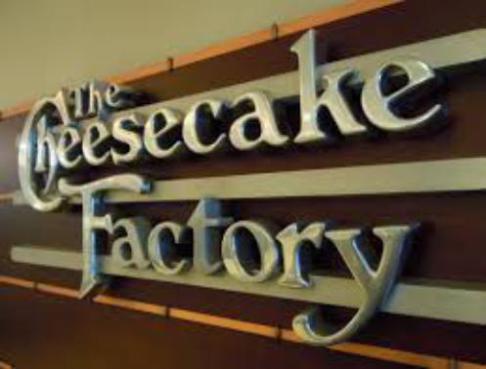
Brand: cheesecake factory
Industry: Food